Ontario Hockey Association

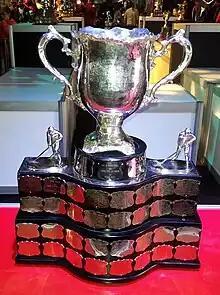
Silver bowl trophy with two large handles, mounted on a wide black plinth engraved with team names on silver plates.

In 1892, the junior-level was introduced for play at a lower level. It was not age-limited to young men under the age of 20 until 1896, when the OHA introduced the 'intermediate'-level play bracket. In 1919, the Memorial Cup was introduced, first called the 'OHA Memorial Cup', and was first won by University of Toronto Schools (UTS). It became the national championship trophy for junior-level play.